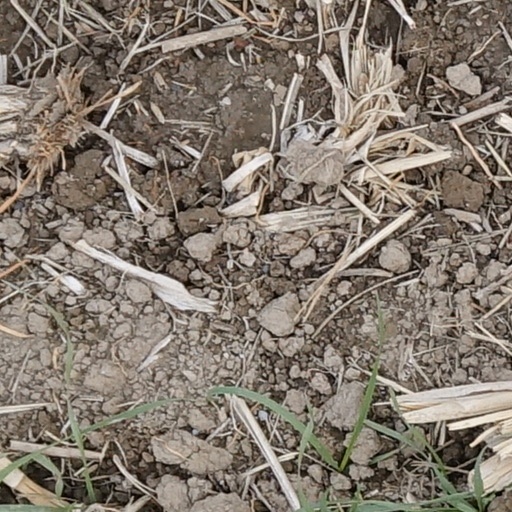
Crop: wheat